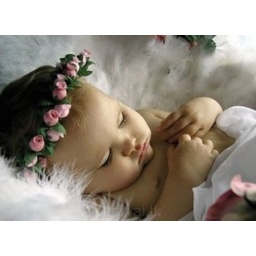
Lying in bed dog in forground  Original Filename: 83815952.jpg